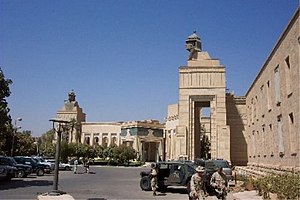
Den grønne zone
Det Republikanske Palads, mens det var sæde for Koalitionens midlertidige administration i 2003.
Den grønne zone, er et område på ca 10 km² i det centrale Bagdad, i Irak. Zonen var hjemsted for koalitionsstyrkernes styre af landet, efter invasionen af Irak i 2003, og er fortsat hjemsted for de fleste udlændinge i byen, heriblandt repræsentanter for amerikansk militær, journalister og virksomheder. Zonens officielle navn er den internationale zone, men det mest brugte navn er stadig den grønne zone. I kontrast hertil taler man om den Røde Zone, som det område af Bagdad der ligger uden for de bombesikre indhegninger. Begge betegnelser er oprindeligt det amerikanske militærs navne for områderne.